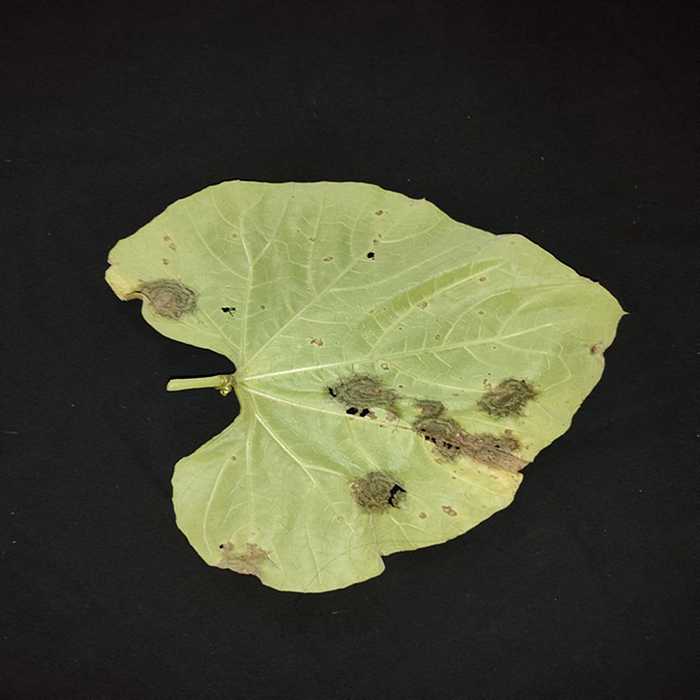
Plant: Bottle gourd
Label: Downey mildew